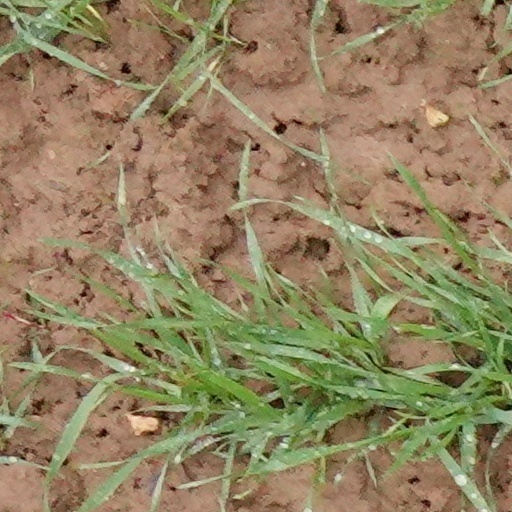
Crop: wheat